Sneek

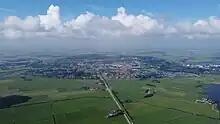
Sneek from the air (2022)

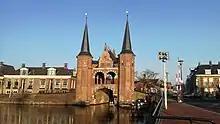
Waterpoort (2017)

Sneek is a city southwest of Leeuwarden and the seat of the former municipality of Sneek in the province of Friesland, Netherlands. As of 2011 it is the seat of the municipality of Súdwest-Fryslân (Southwest Friesland). The city had approximately 33,855 inhabitants in January 2017.